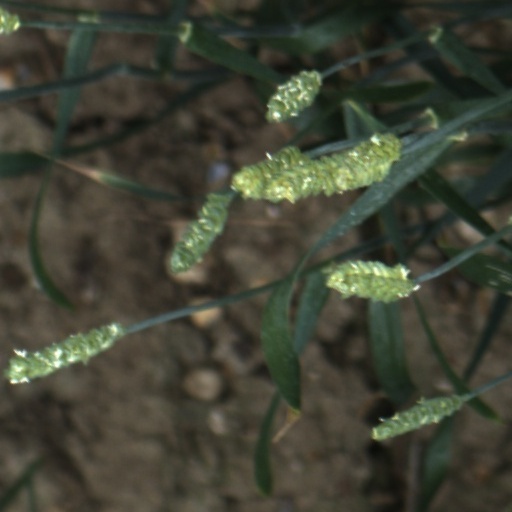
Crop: wheat